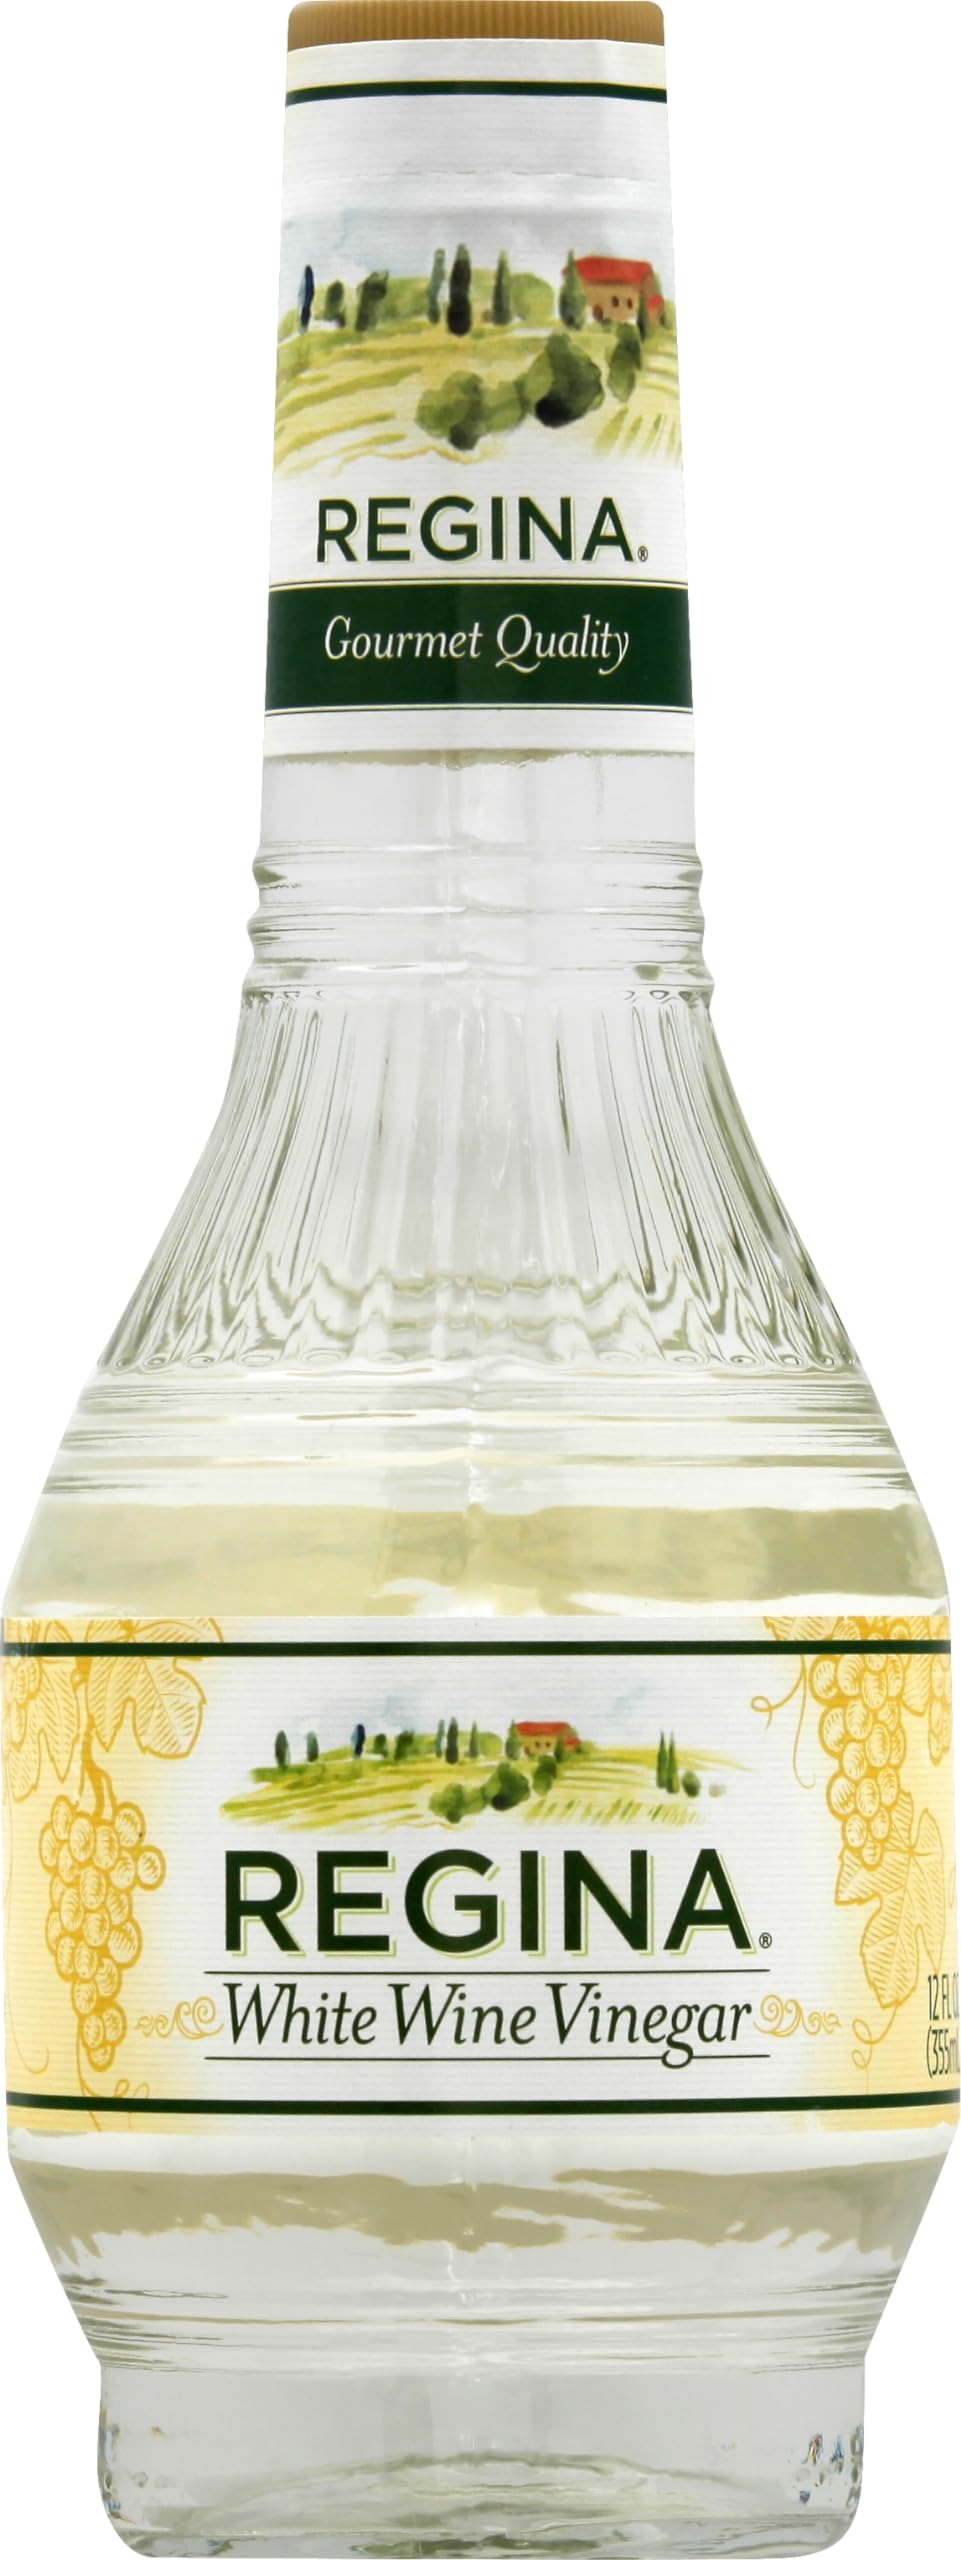
Item Name: Regina White Wine Vinegar, 12 Ounce
Bullet Point: Vinegar
Value: 12.0
Unit: oz

Price: 2.33